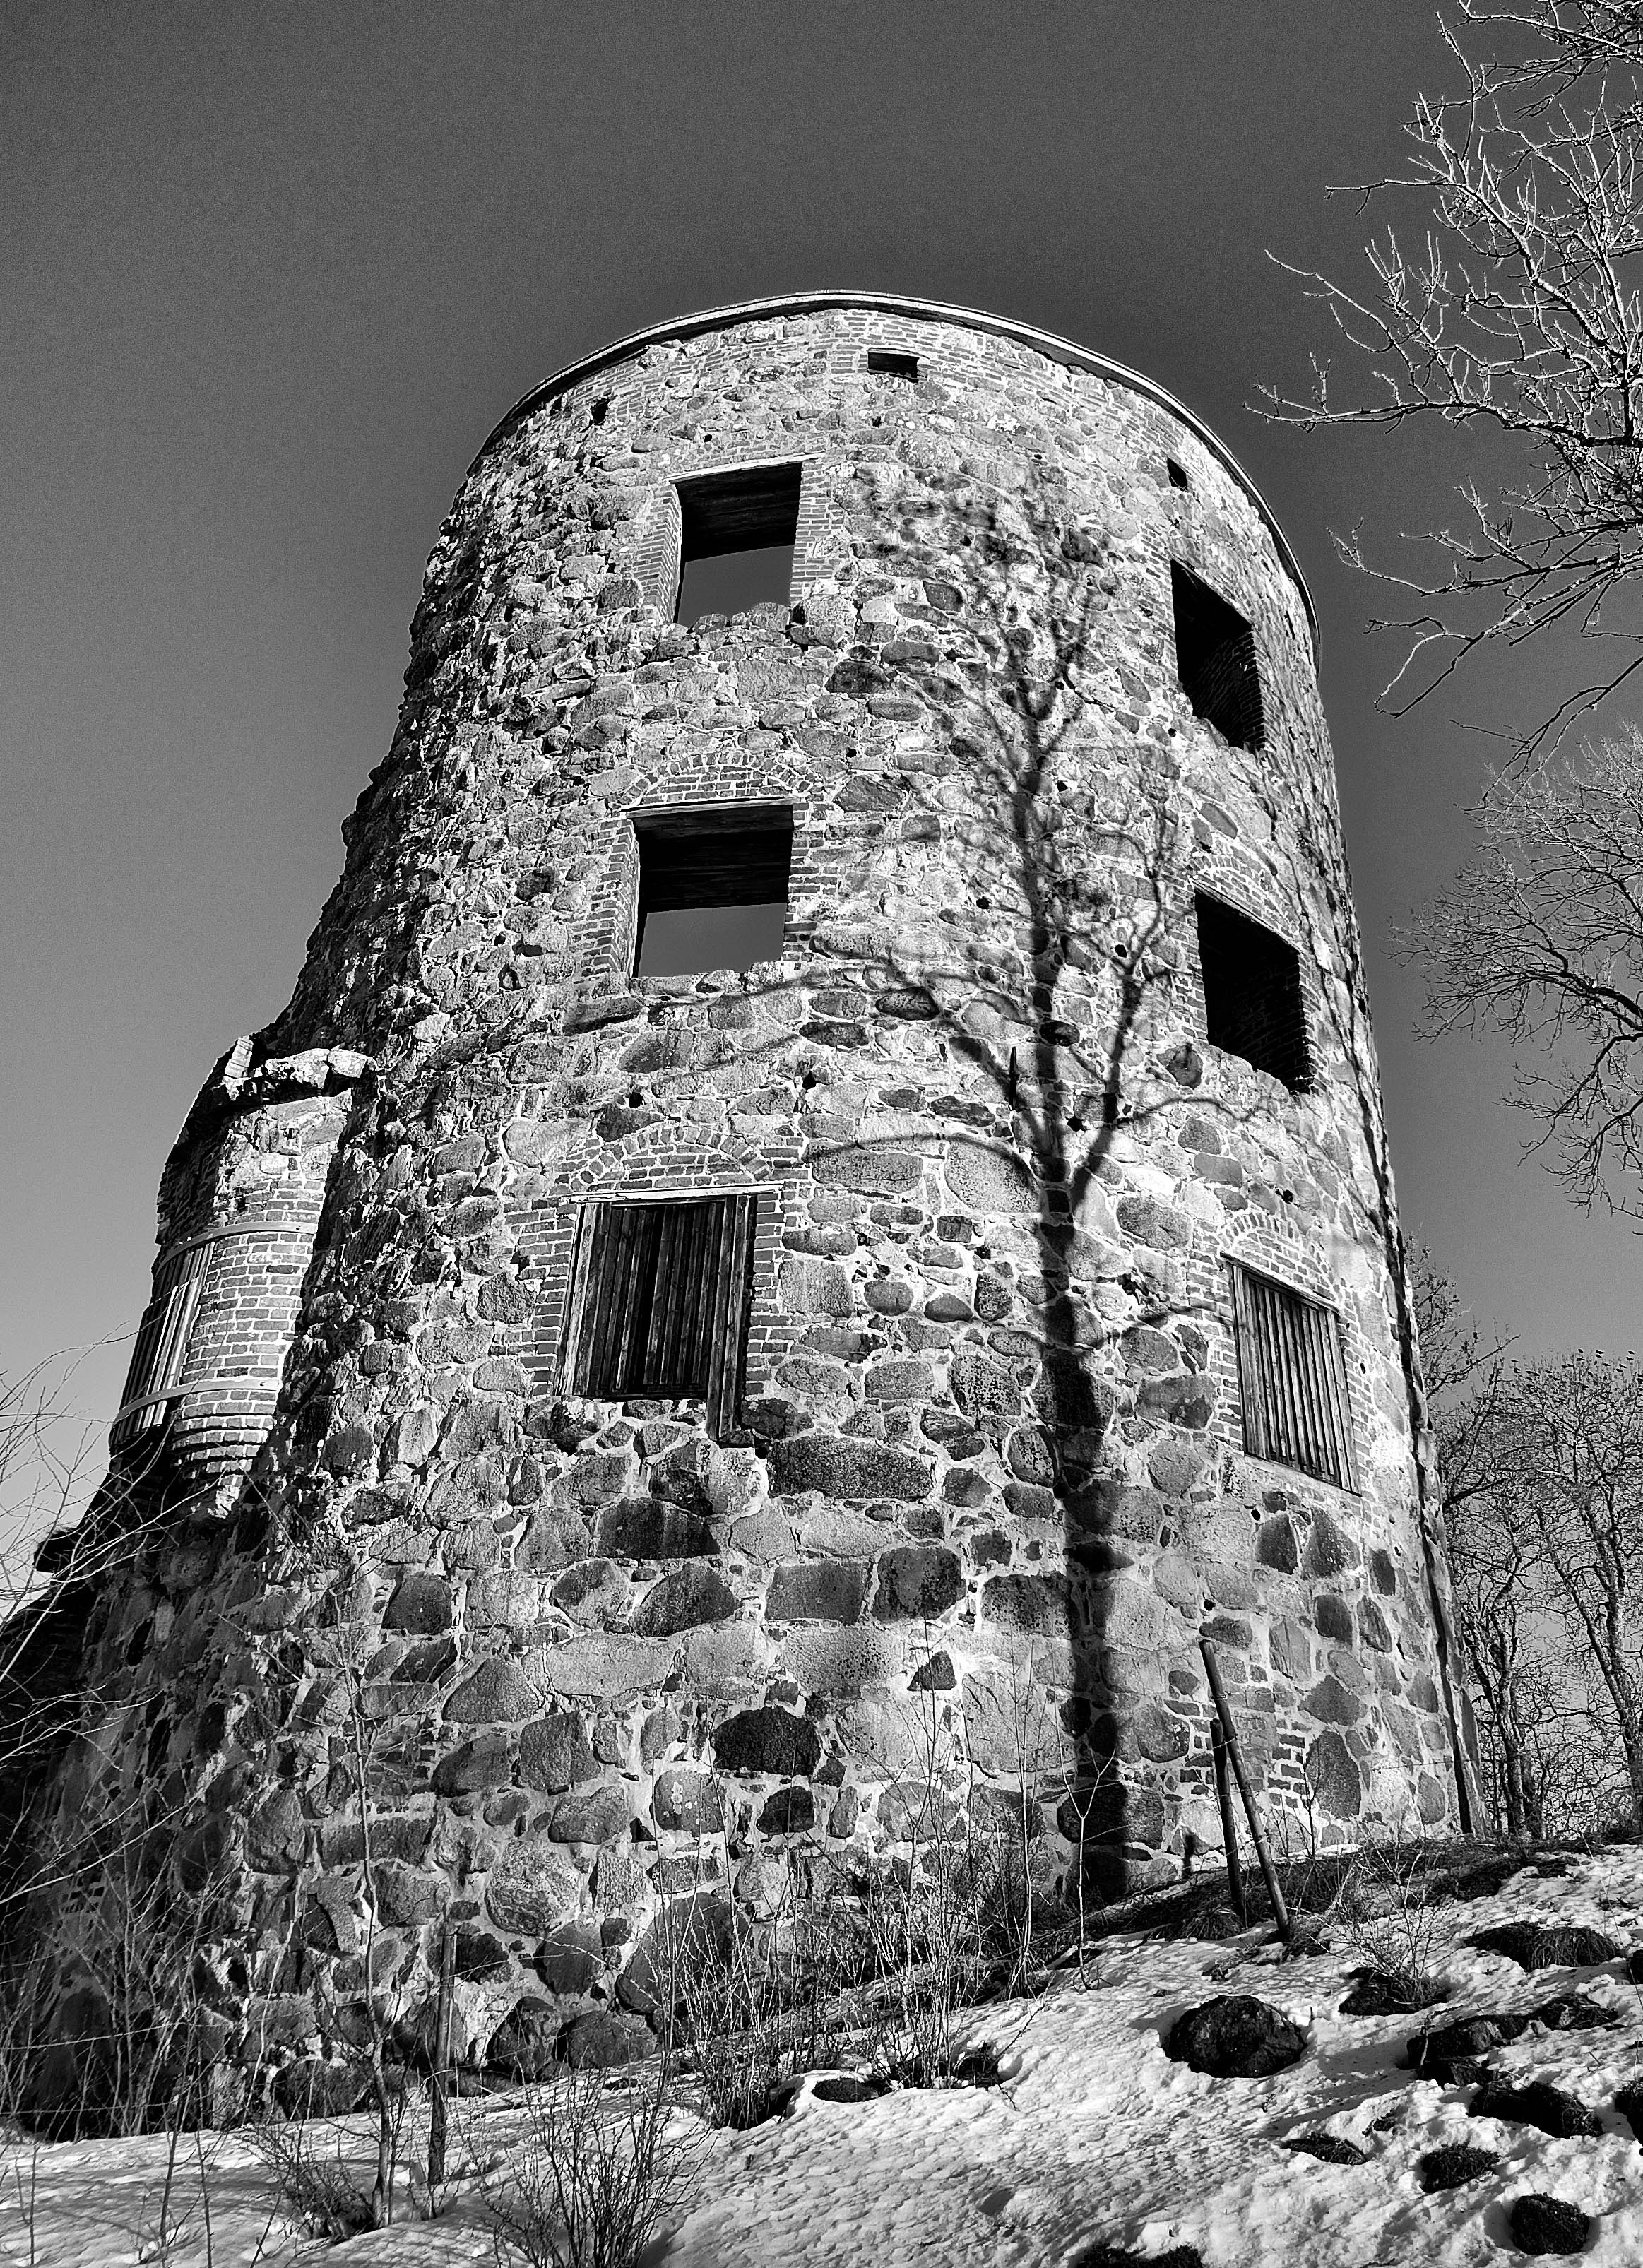
rock, black and white, architecture, white, house, building, tower, castle, landmark, ruin, monochrome, temple, ruins, history, archaeological site, monochrome photography, ancient history